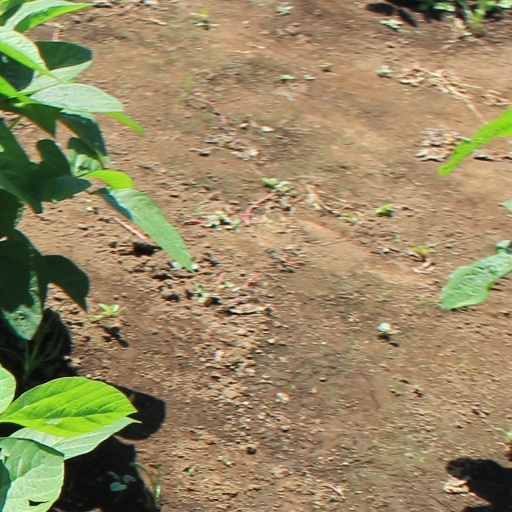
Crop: soybean